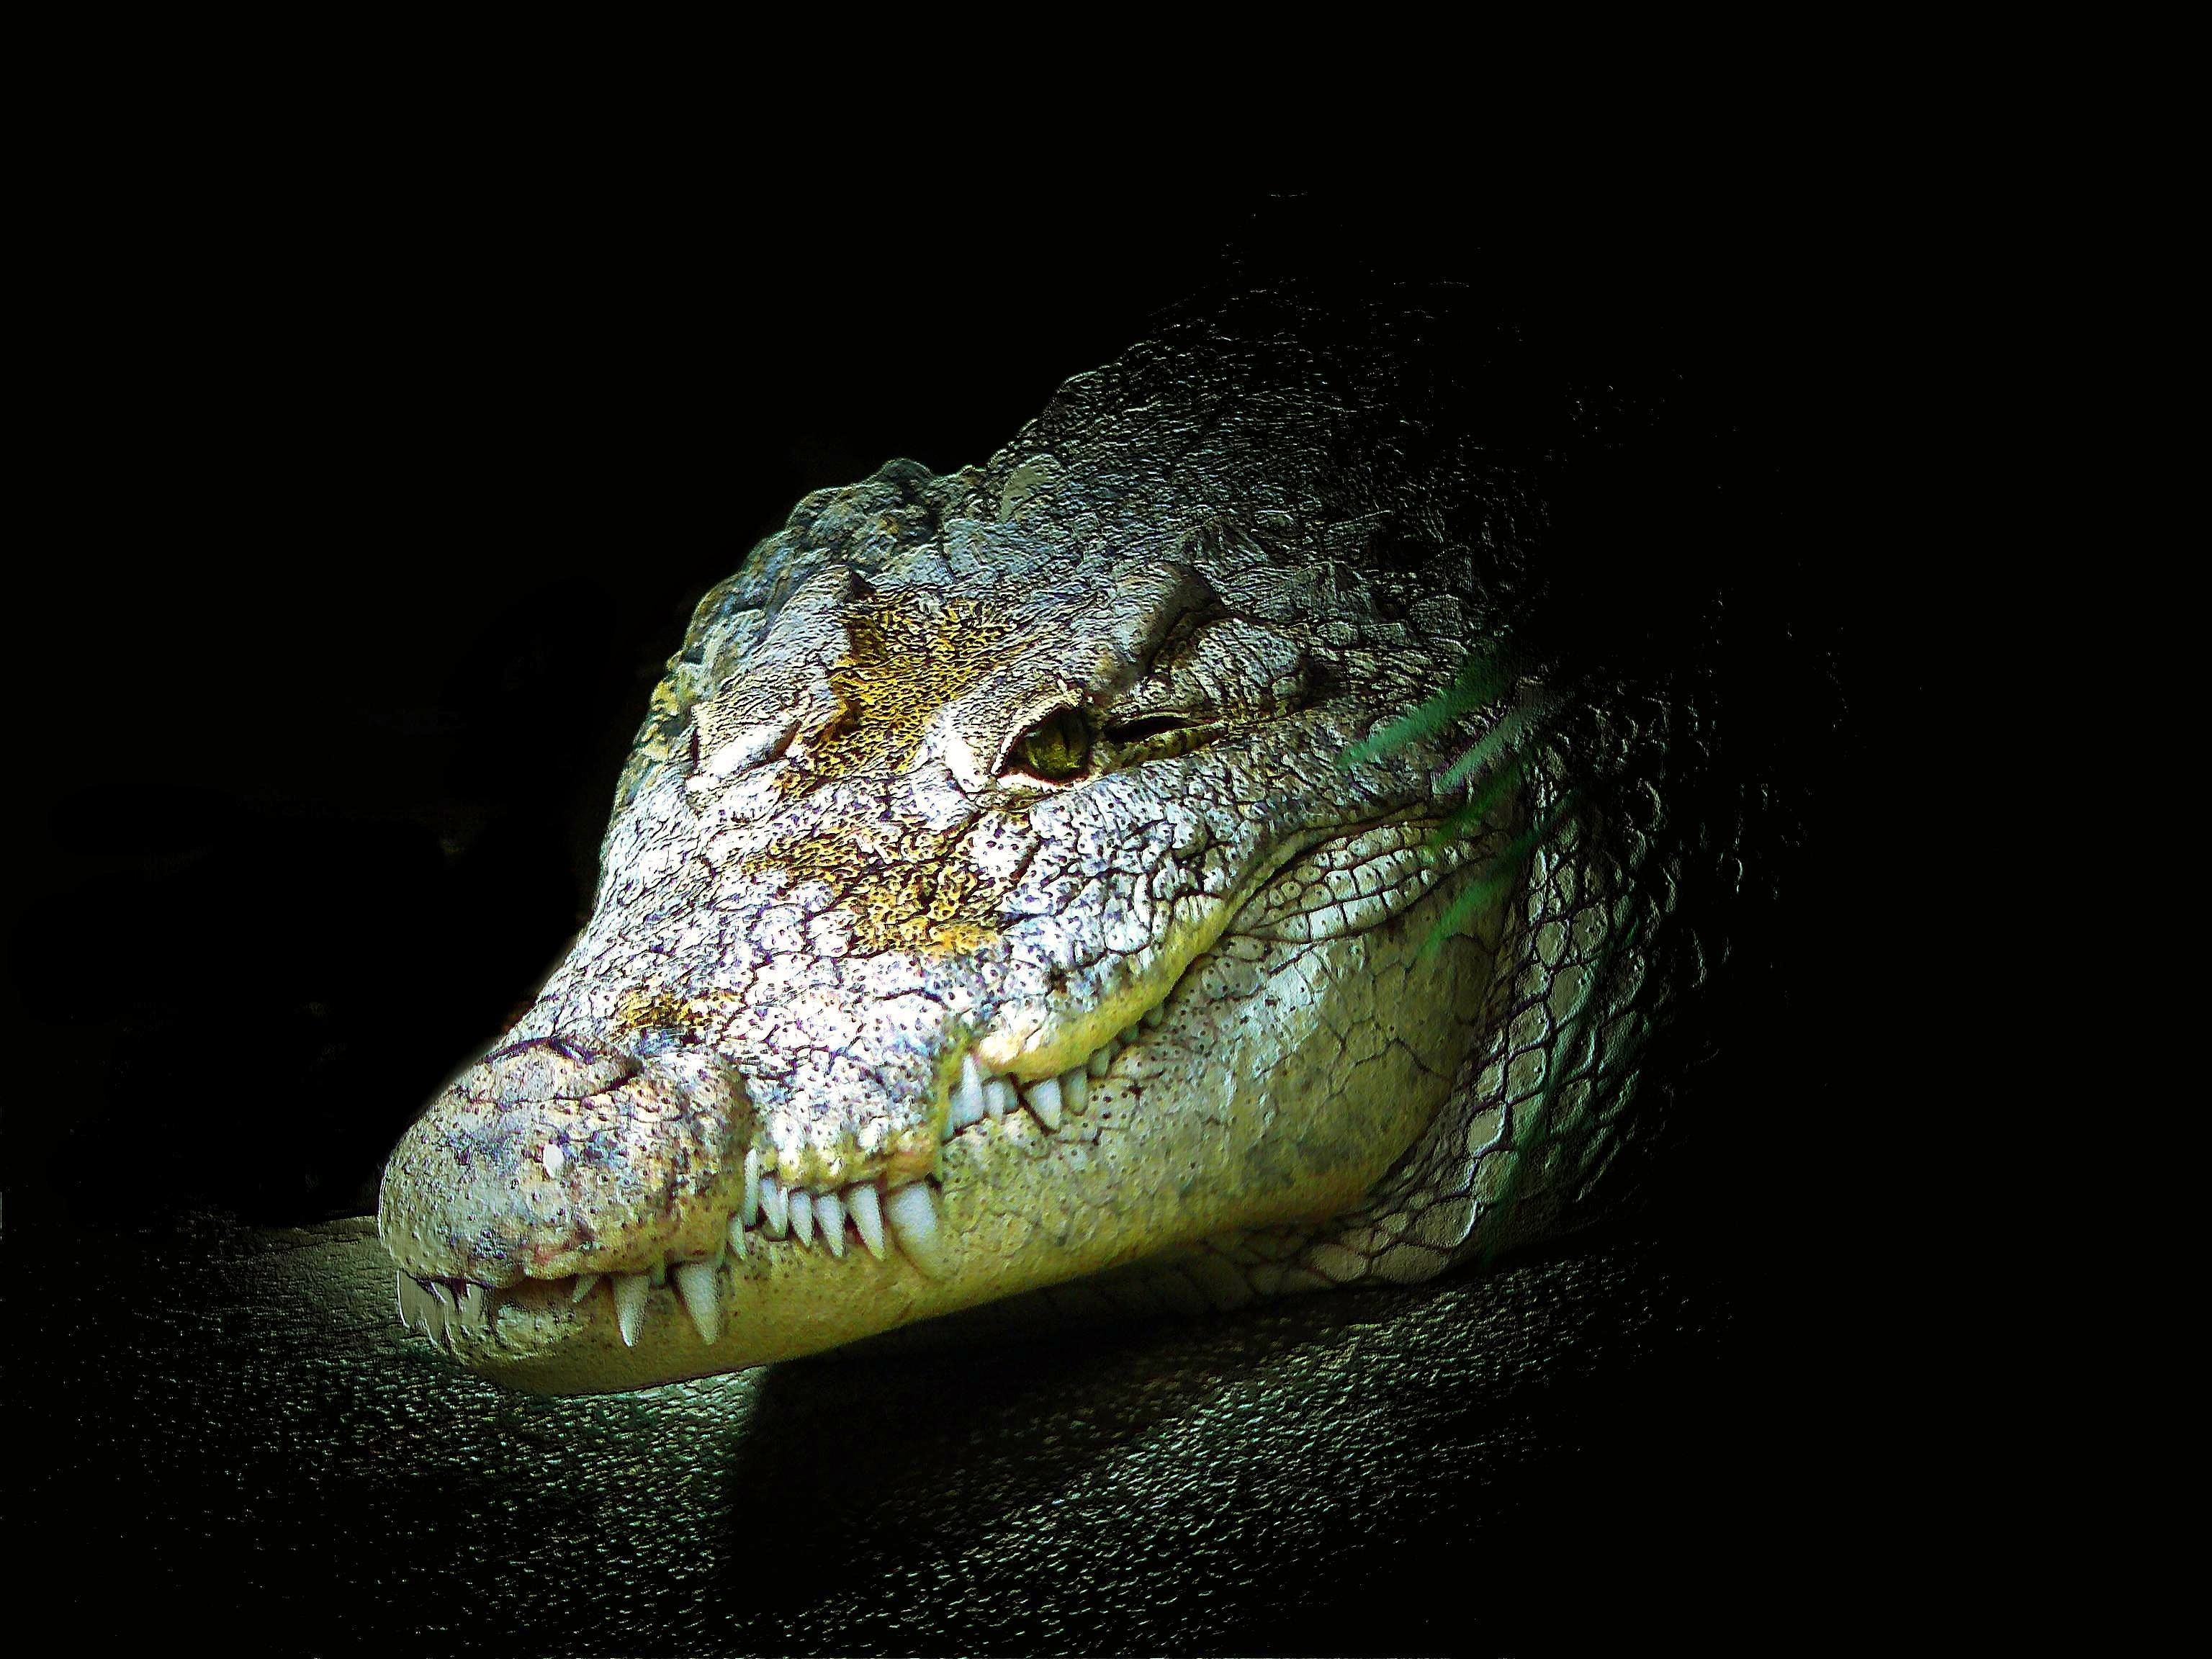
animal, portrait, green, foot, biology, predator, reptile, close, fauna, crocodile, close up, alligator, head, vertebrate, tooth, animal world, dangerous, animal portrait, macro photography, urtier, crocodilia